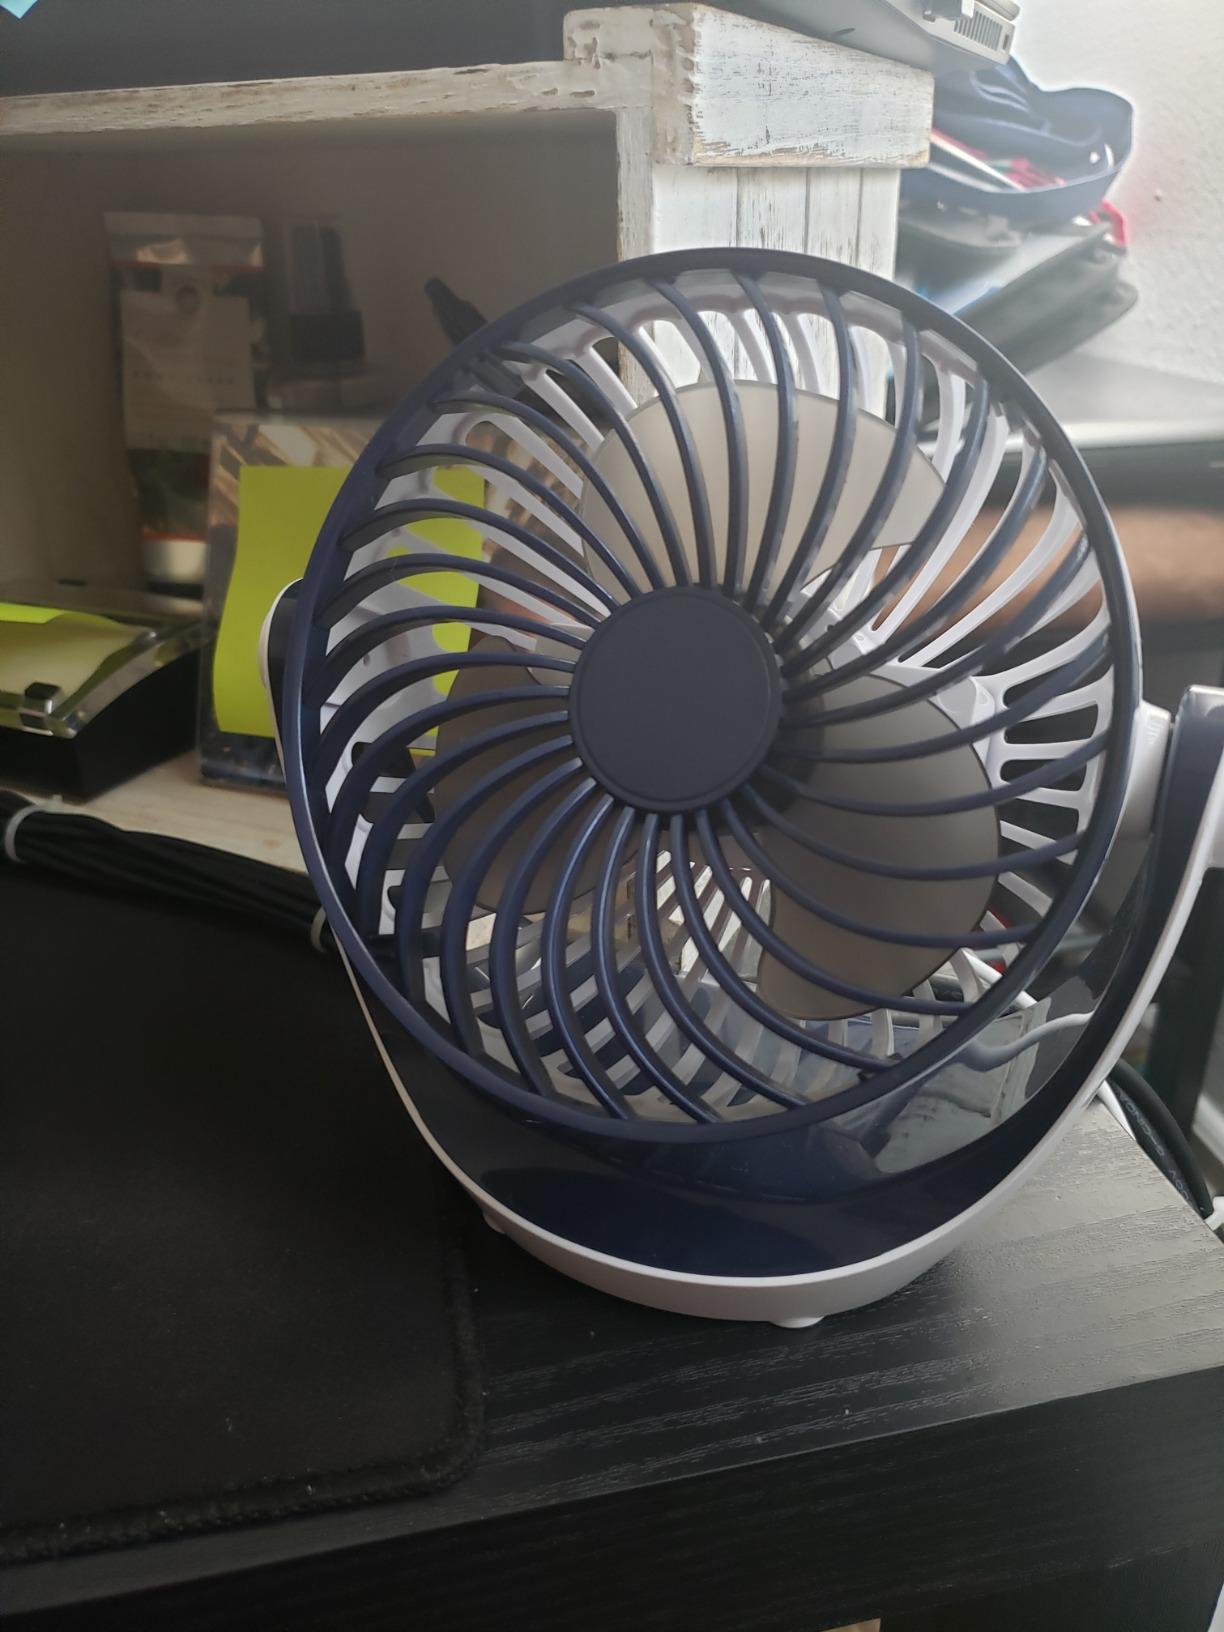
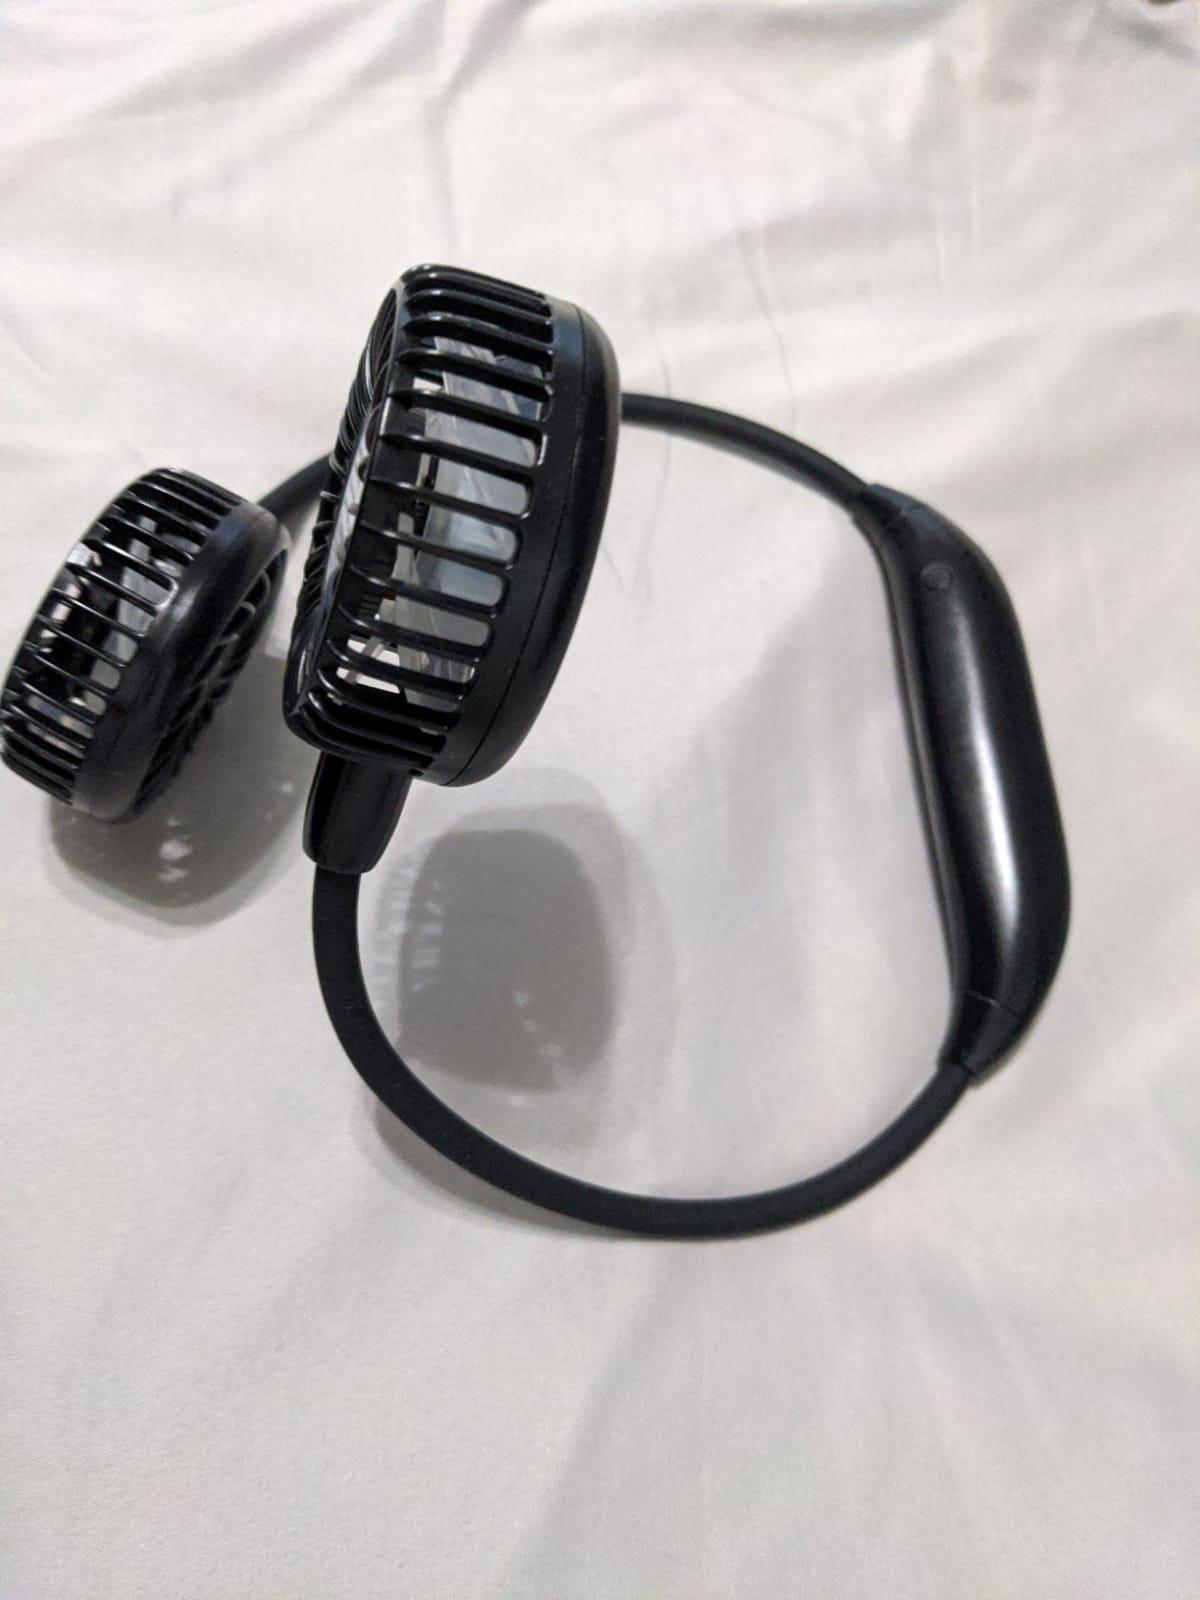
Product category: fan
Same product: no